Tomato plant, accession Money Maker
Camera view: horizontal (90 deg, fisheye); turntable rotation: 120 degrees
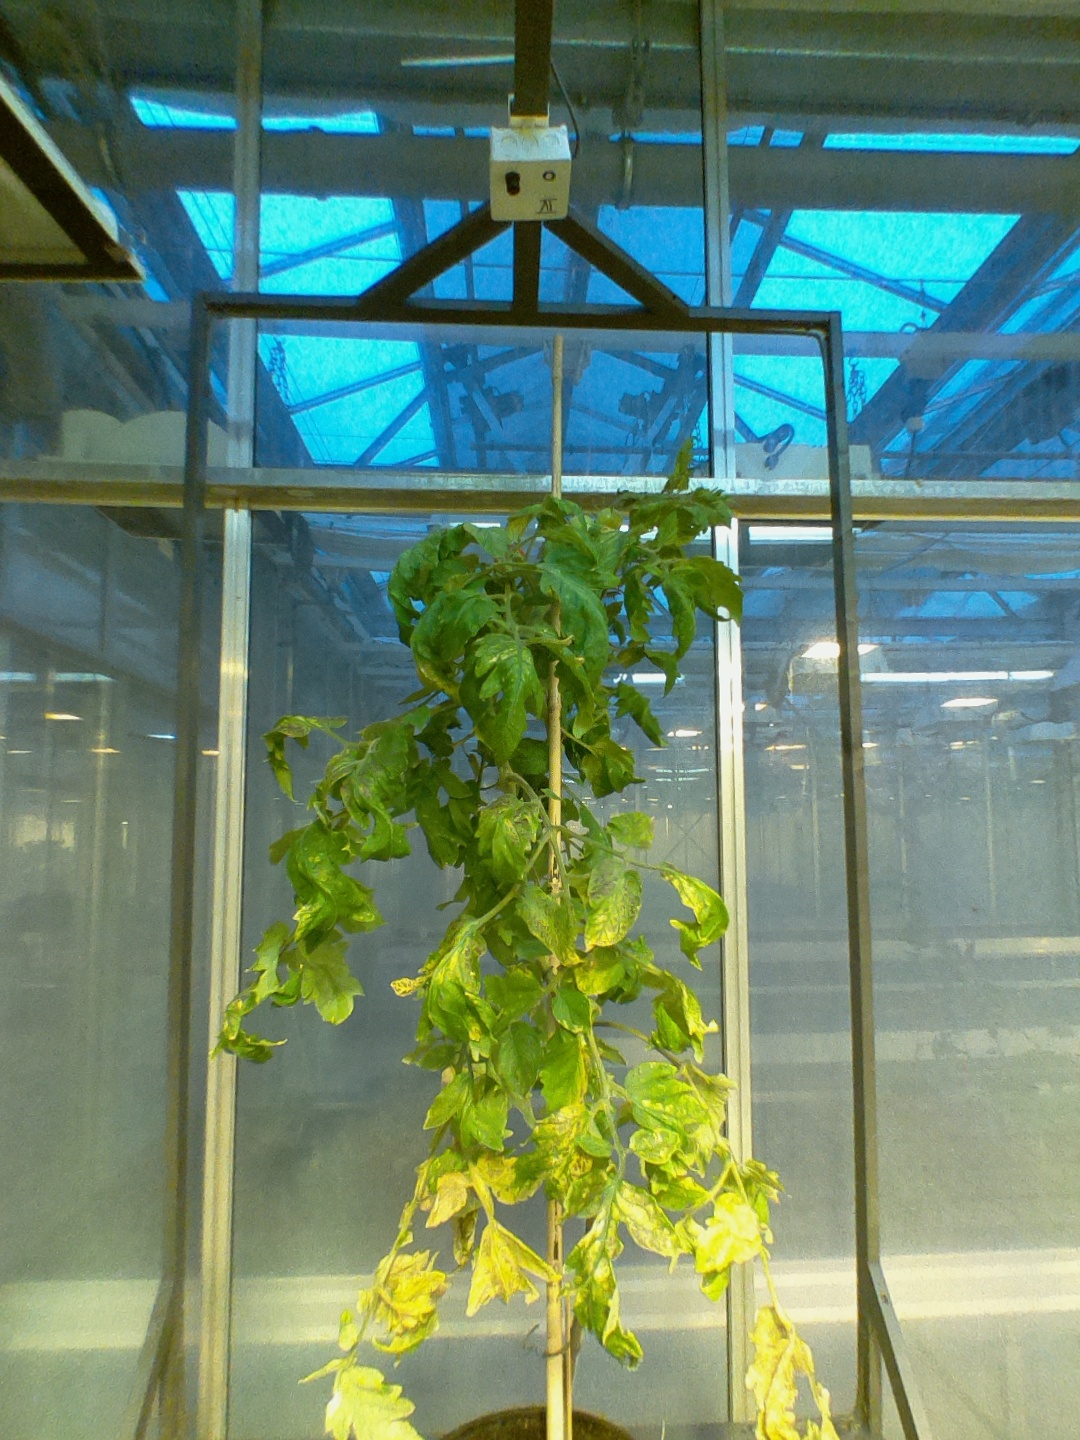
BBCH growth stage 82: 20%-30% of fruits show typical fully ripe color